Jean-Baptiste de La Croix de Chevrières de Saint-Vallier

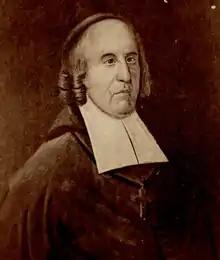

Jean-Baptiste de La Croix de Chevrières de St. Vallier (November 14, 1653 – December 26, 1727) was a French Catholic prelate who served as the second bishop of the Diocese of Quebec in the French colony of New France.